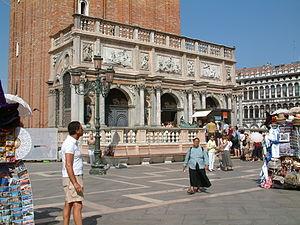
La basilique cathédrale Saint-Marc, à Venise, est la plus importante basilique de Venise. Construite en 828, reconstruite après l'incendie qui ravagea le palais des Doges en 976, elle est, depuis 1807, la cathédrale du patriarche de Venise. Elle est située sur la place Saint-Marc, dans le quartier de San Marco qui lui doivent leur nom.